Jan Rypka

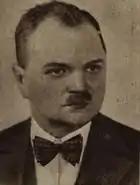

Jan Rypka, PhDr., Dr.Sc. (28 May 1886 in Kroměříž – 29 December 1968 in Prague) was a prominent Czech orientalist, translator, professor of Iranology and Turkology at Charles University, Prague.